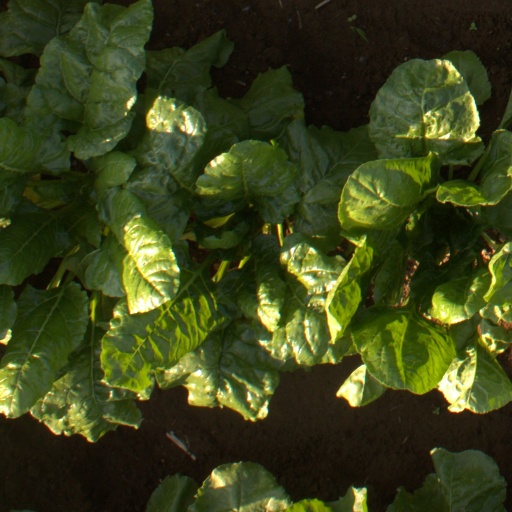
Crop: sugar beet